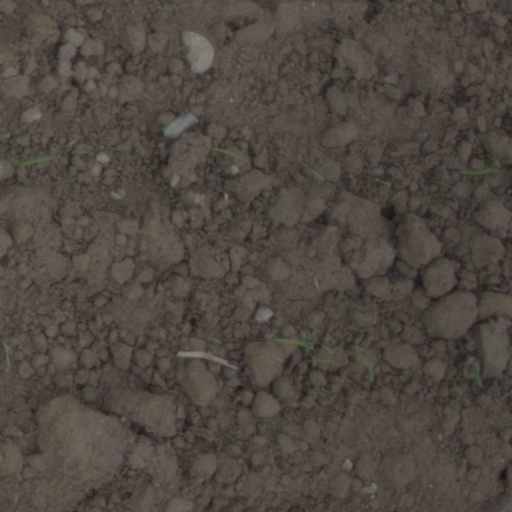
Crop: wheat